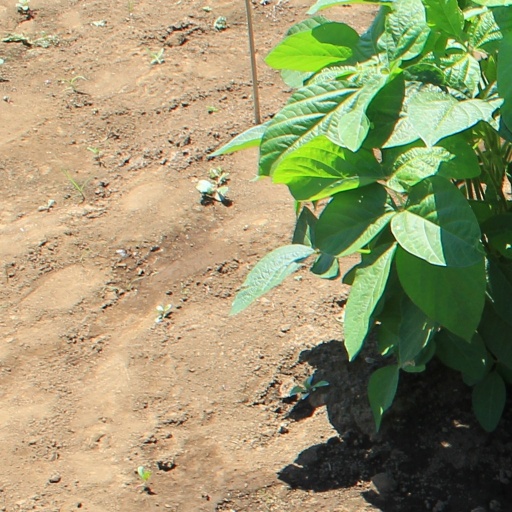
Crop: soybean